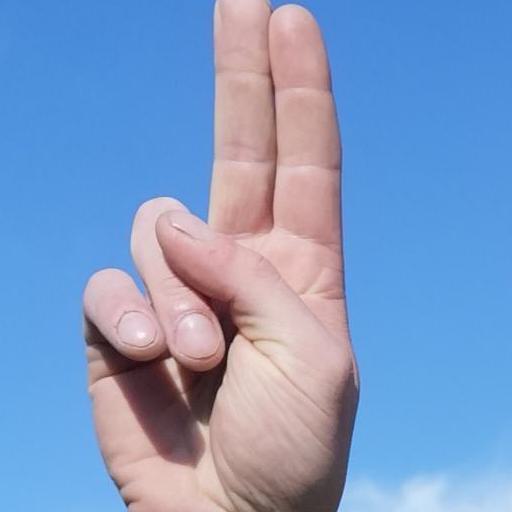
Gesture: two_up